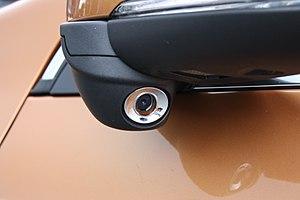
L'angle mort est la zone inaccessible au champ de vision d'un conducteur de véhicule qui ne lui permet pas de voir une partie de son environnement. Ce masque peut cacher un autre véhicule, un usager vulnérable ou un obstacle pendant un bref ou long instant en fonction de la vitesse relative entre les deux protagonistes.